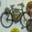
Label: bicycle